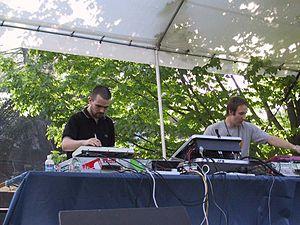
L’intelligent dance music est un genre de musique électronique ayant émergé au début des années 1990. Il est originellement influencé par le développement de musique dance underground comme la techno de Détroit et une variante de styles de breakbeat lancés au Royaume-Uni à cette même période. Les origines stylistiques de l'IDM reposent plus sur l'expérimentation individualiste plutôt que par l'ajout des caractéristiques musicales associées à des genres spécifiques de musique dance. Les styles post-techno lancés au début des années 1990 sont décrits sous les termes de « art techno », « ambient techno », « intelligent techno » et « electronica ». Aux États-Unis, le terme d'electronica est souvent utilisé pour décrire un style de musique électronique downtempo ou downbeat/non-dance, mais également l'EDM.